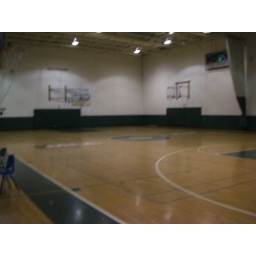
corner by door by river room